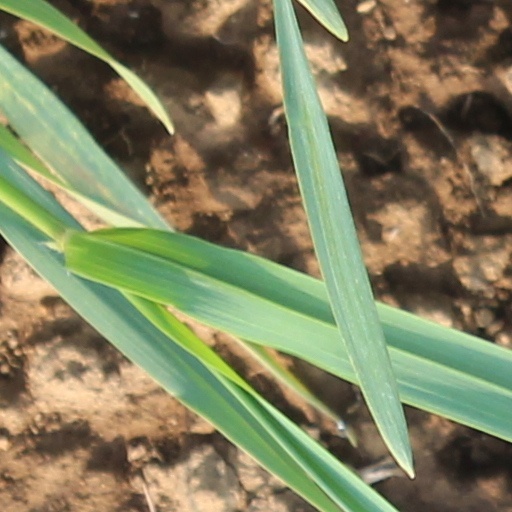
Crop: wheat